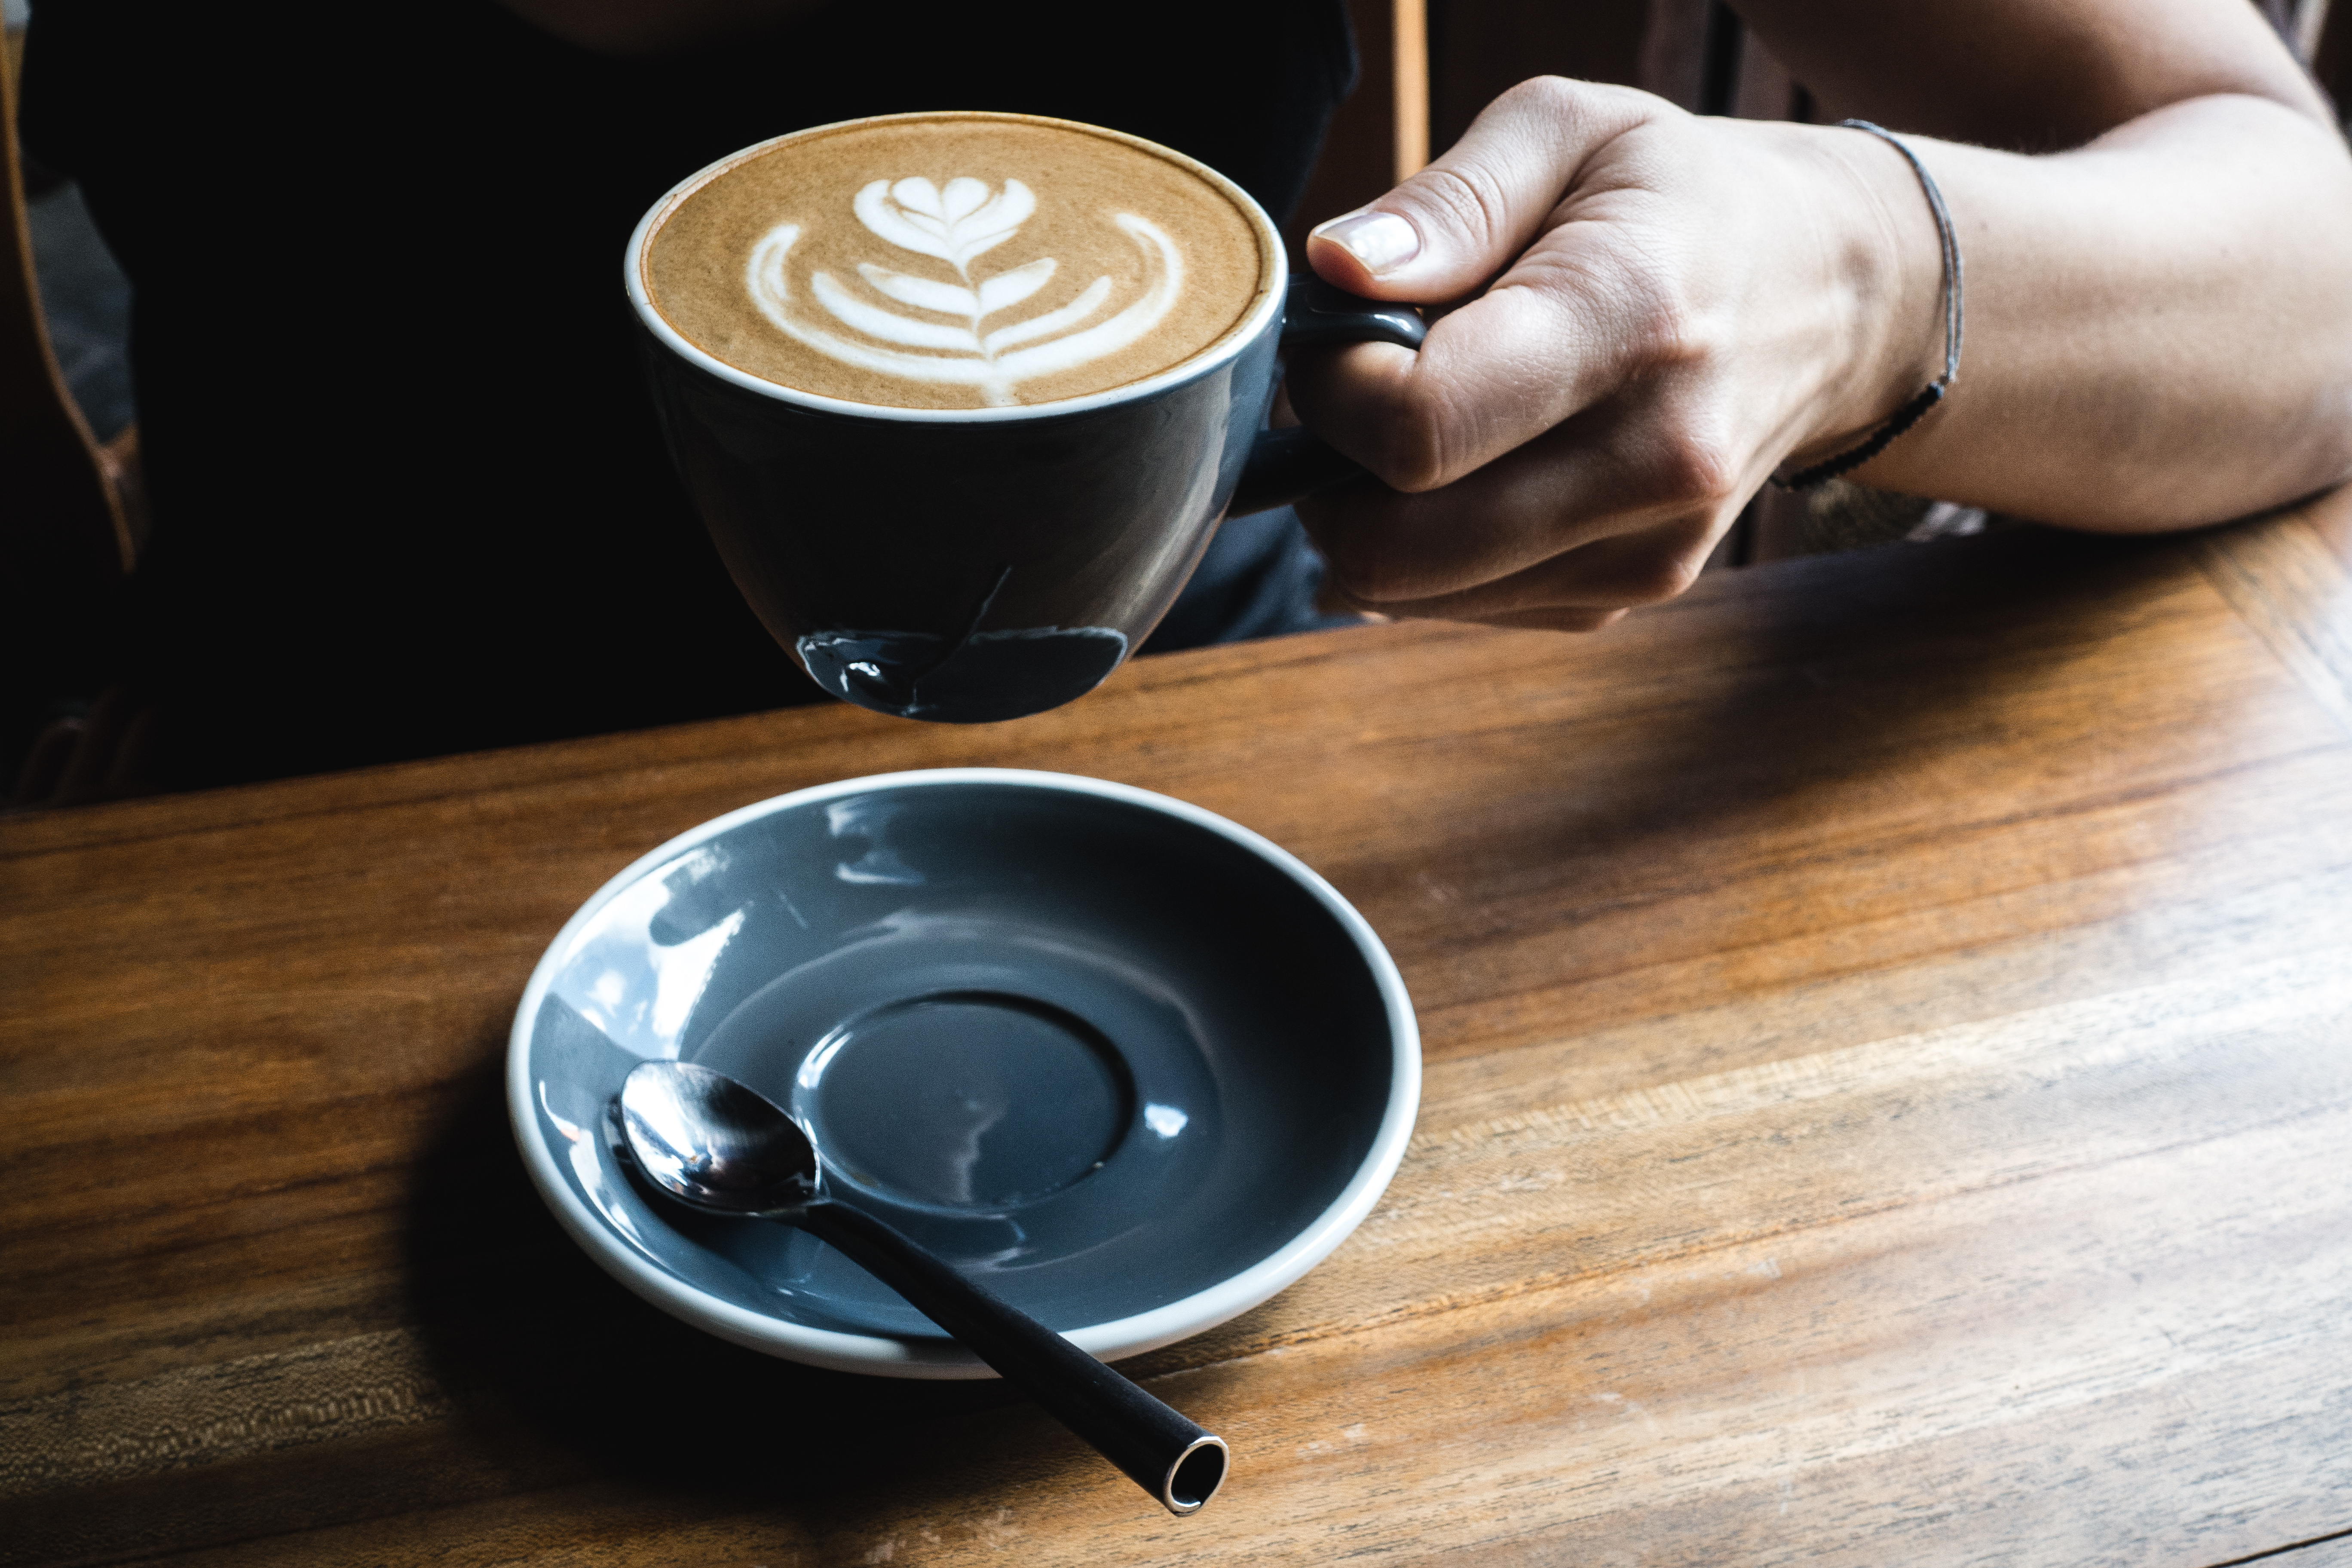
caff macchiato, coffee, flat white, ristretto, cortado, Espressino, caffeine, espresso, latte, Single origin coffee, drink, cuban espresso, coffee cup, cup, cafe au lait, wiener melange, food, Java coffee, cappuccino, coffee milk, caff americano, mocaccino, hot chocolate, white coffee, lungo, barista, marocchino, cafe, cuisine, serveware, wood, instant coffee, tableware, non alcoholic beverage, dish, ipoh white coffee, latte macchiato